Eurocopter AS350 Écureuil

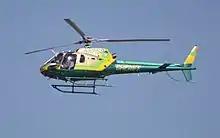
Los Angeles County Sheriff's Department AS350 B2

Brazil has been an extensive operator of the AS350; by 2011 more than 300 helicopters were operating in the country, including from the flight deck of the Brazilian aircraft carrier São Paulo. Since 1984, the Brazilian Navy has used AS350s to support the Brazilian Antarctic Program. Helibras, a wholly owned subsidiary of Eurocopter, operates in the country; of the 600 helicopters it had domestically manufactured for the Brazilian market by 2012, 70% were AS350s. In January 2011, Helibras signed a contract with the Brazilian Army to substantially upgrade and refurbish their existing fleet of 36 AS350 Ecureuils.